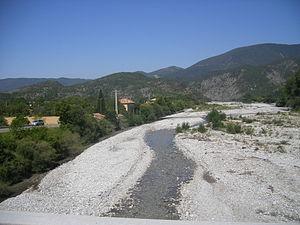
La Bléone est une rivière française, affluent de la Durance en rive gauche, qui coule dans les Alpes-de-Haute-Provence, en région Provence-Alpes-Côte d'Azur.